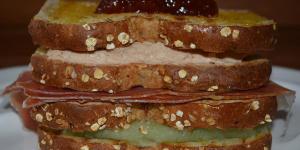
sandwich de foie gras y crema de hinojo